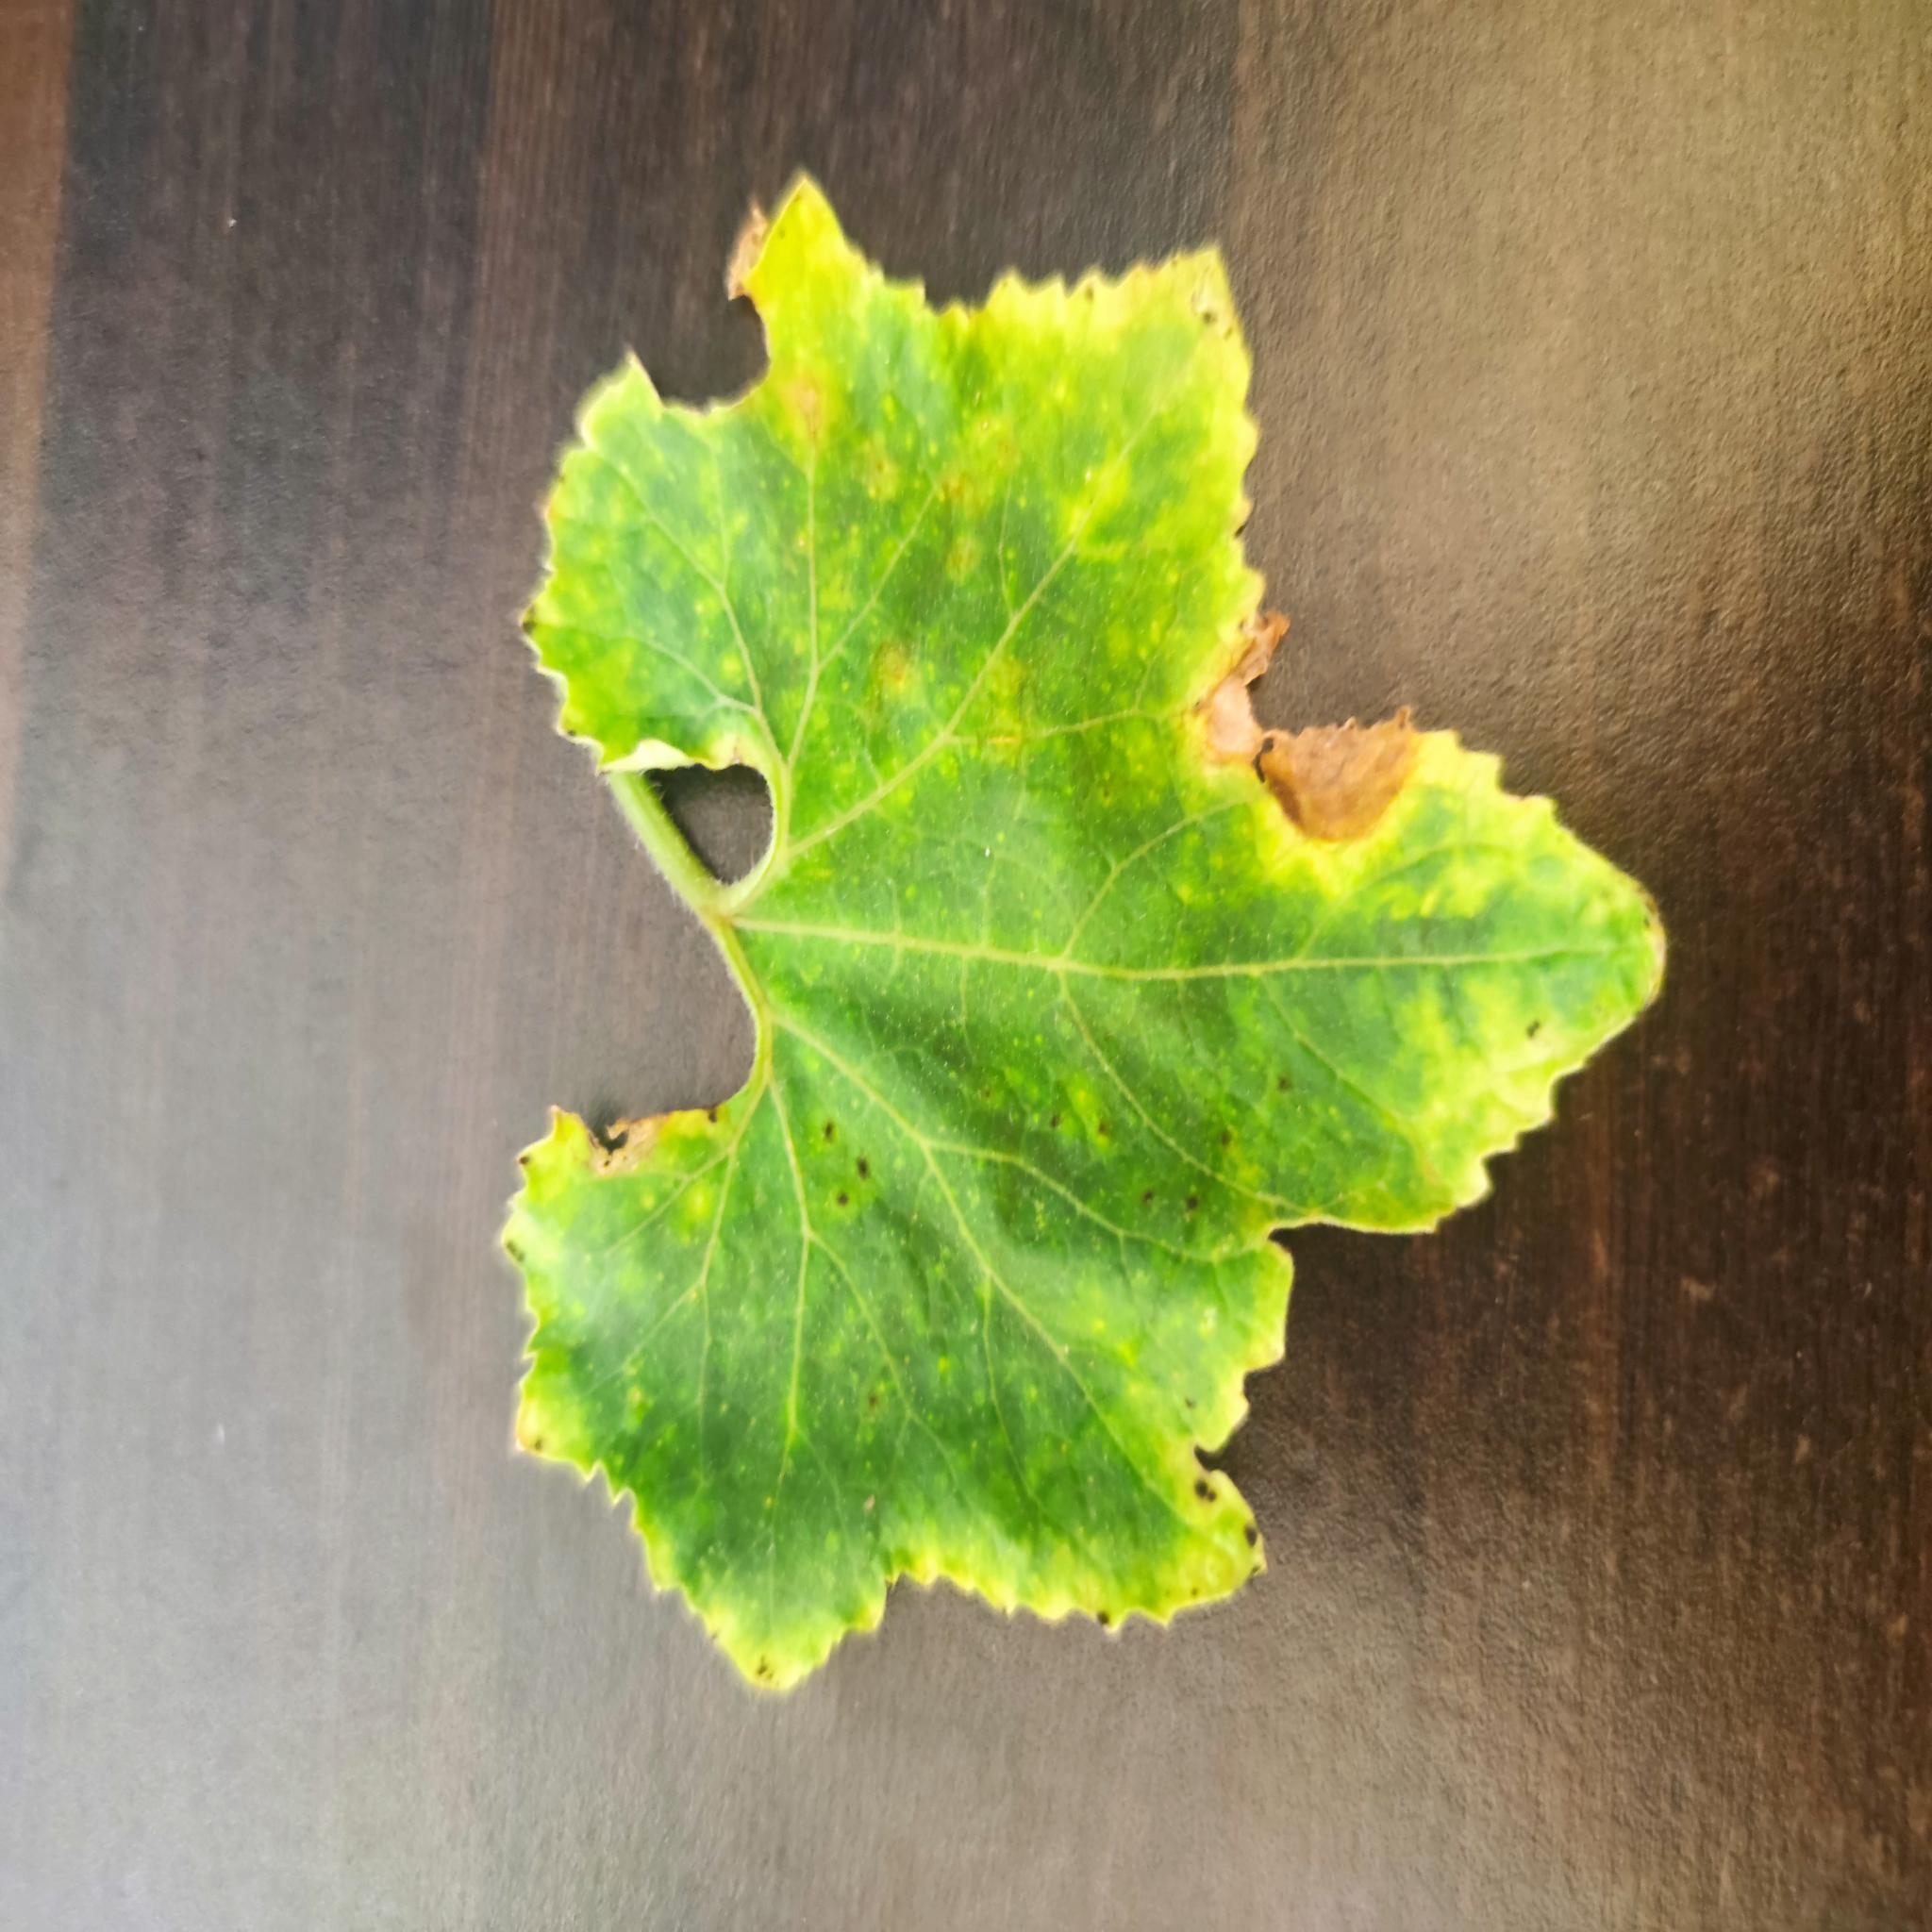
Label: Downy mildew